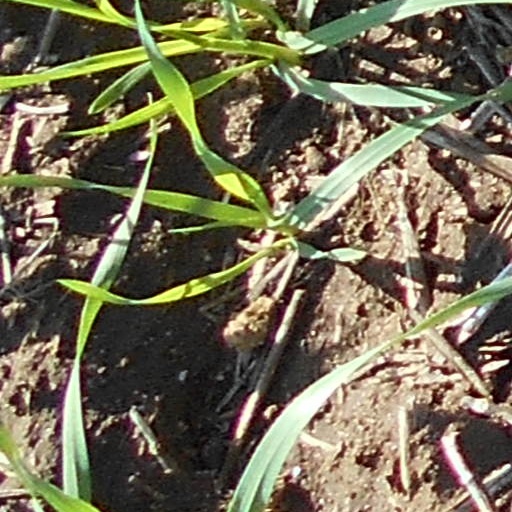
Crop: wheat